Magdalenian

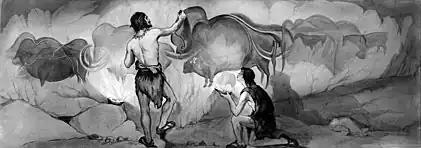

The Magdalenian is represented by numerous sites, whose contents show progress in arts and culture. It was characterized by a cold and dry climate, humans in association with the reindeer, and the extinction of the mammoth. The use of bone and ivory as implements, begun in the preceding Solutrean, increased, making the period essentially a bone period. Bone instruments are quite varied: spear-points, harpoon-heads, borers, hooks and needles.